Los Van Van

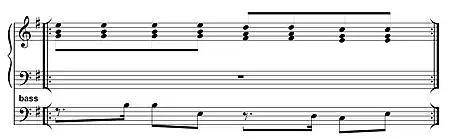
"Con el bate de aluminio" (1979)

On "Los Van Van" v. 6 (1980) Formell took the unusual step of adding trombones to his charanga format. Orquesta Revé did the same during the time.